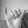
ASL letter: Y